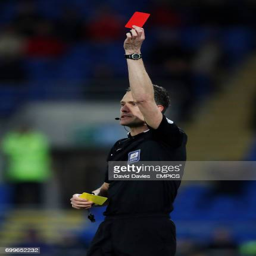
referee brandishes a red card to actor